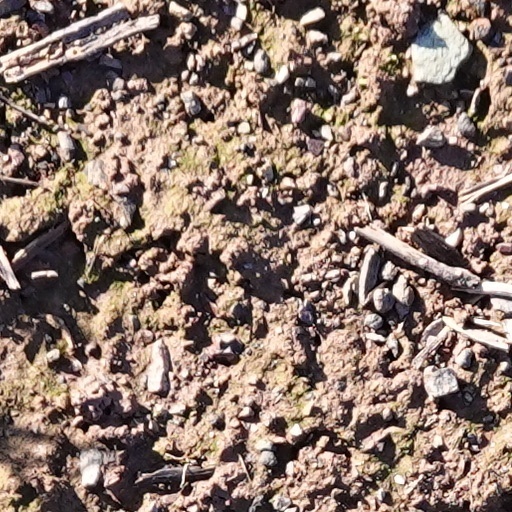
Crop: wheat